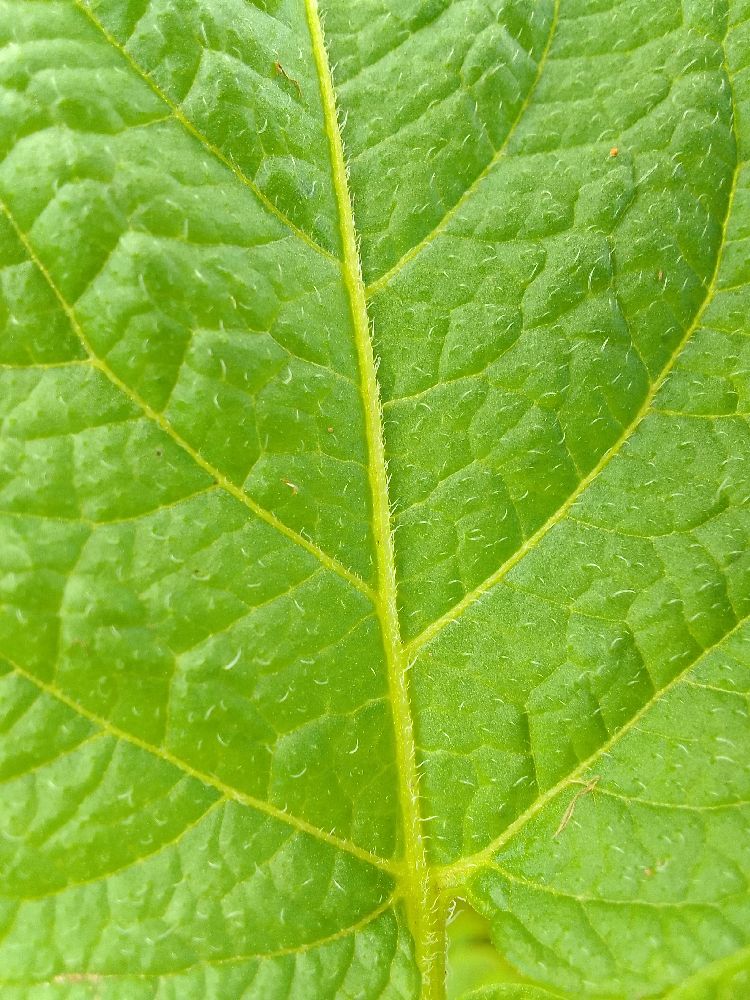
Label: Healthy